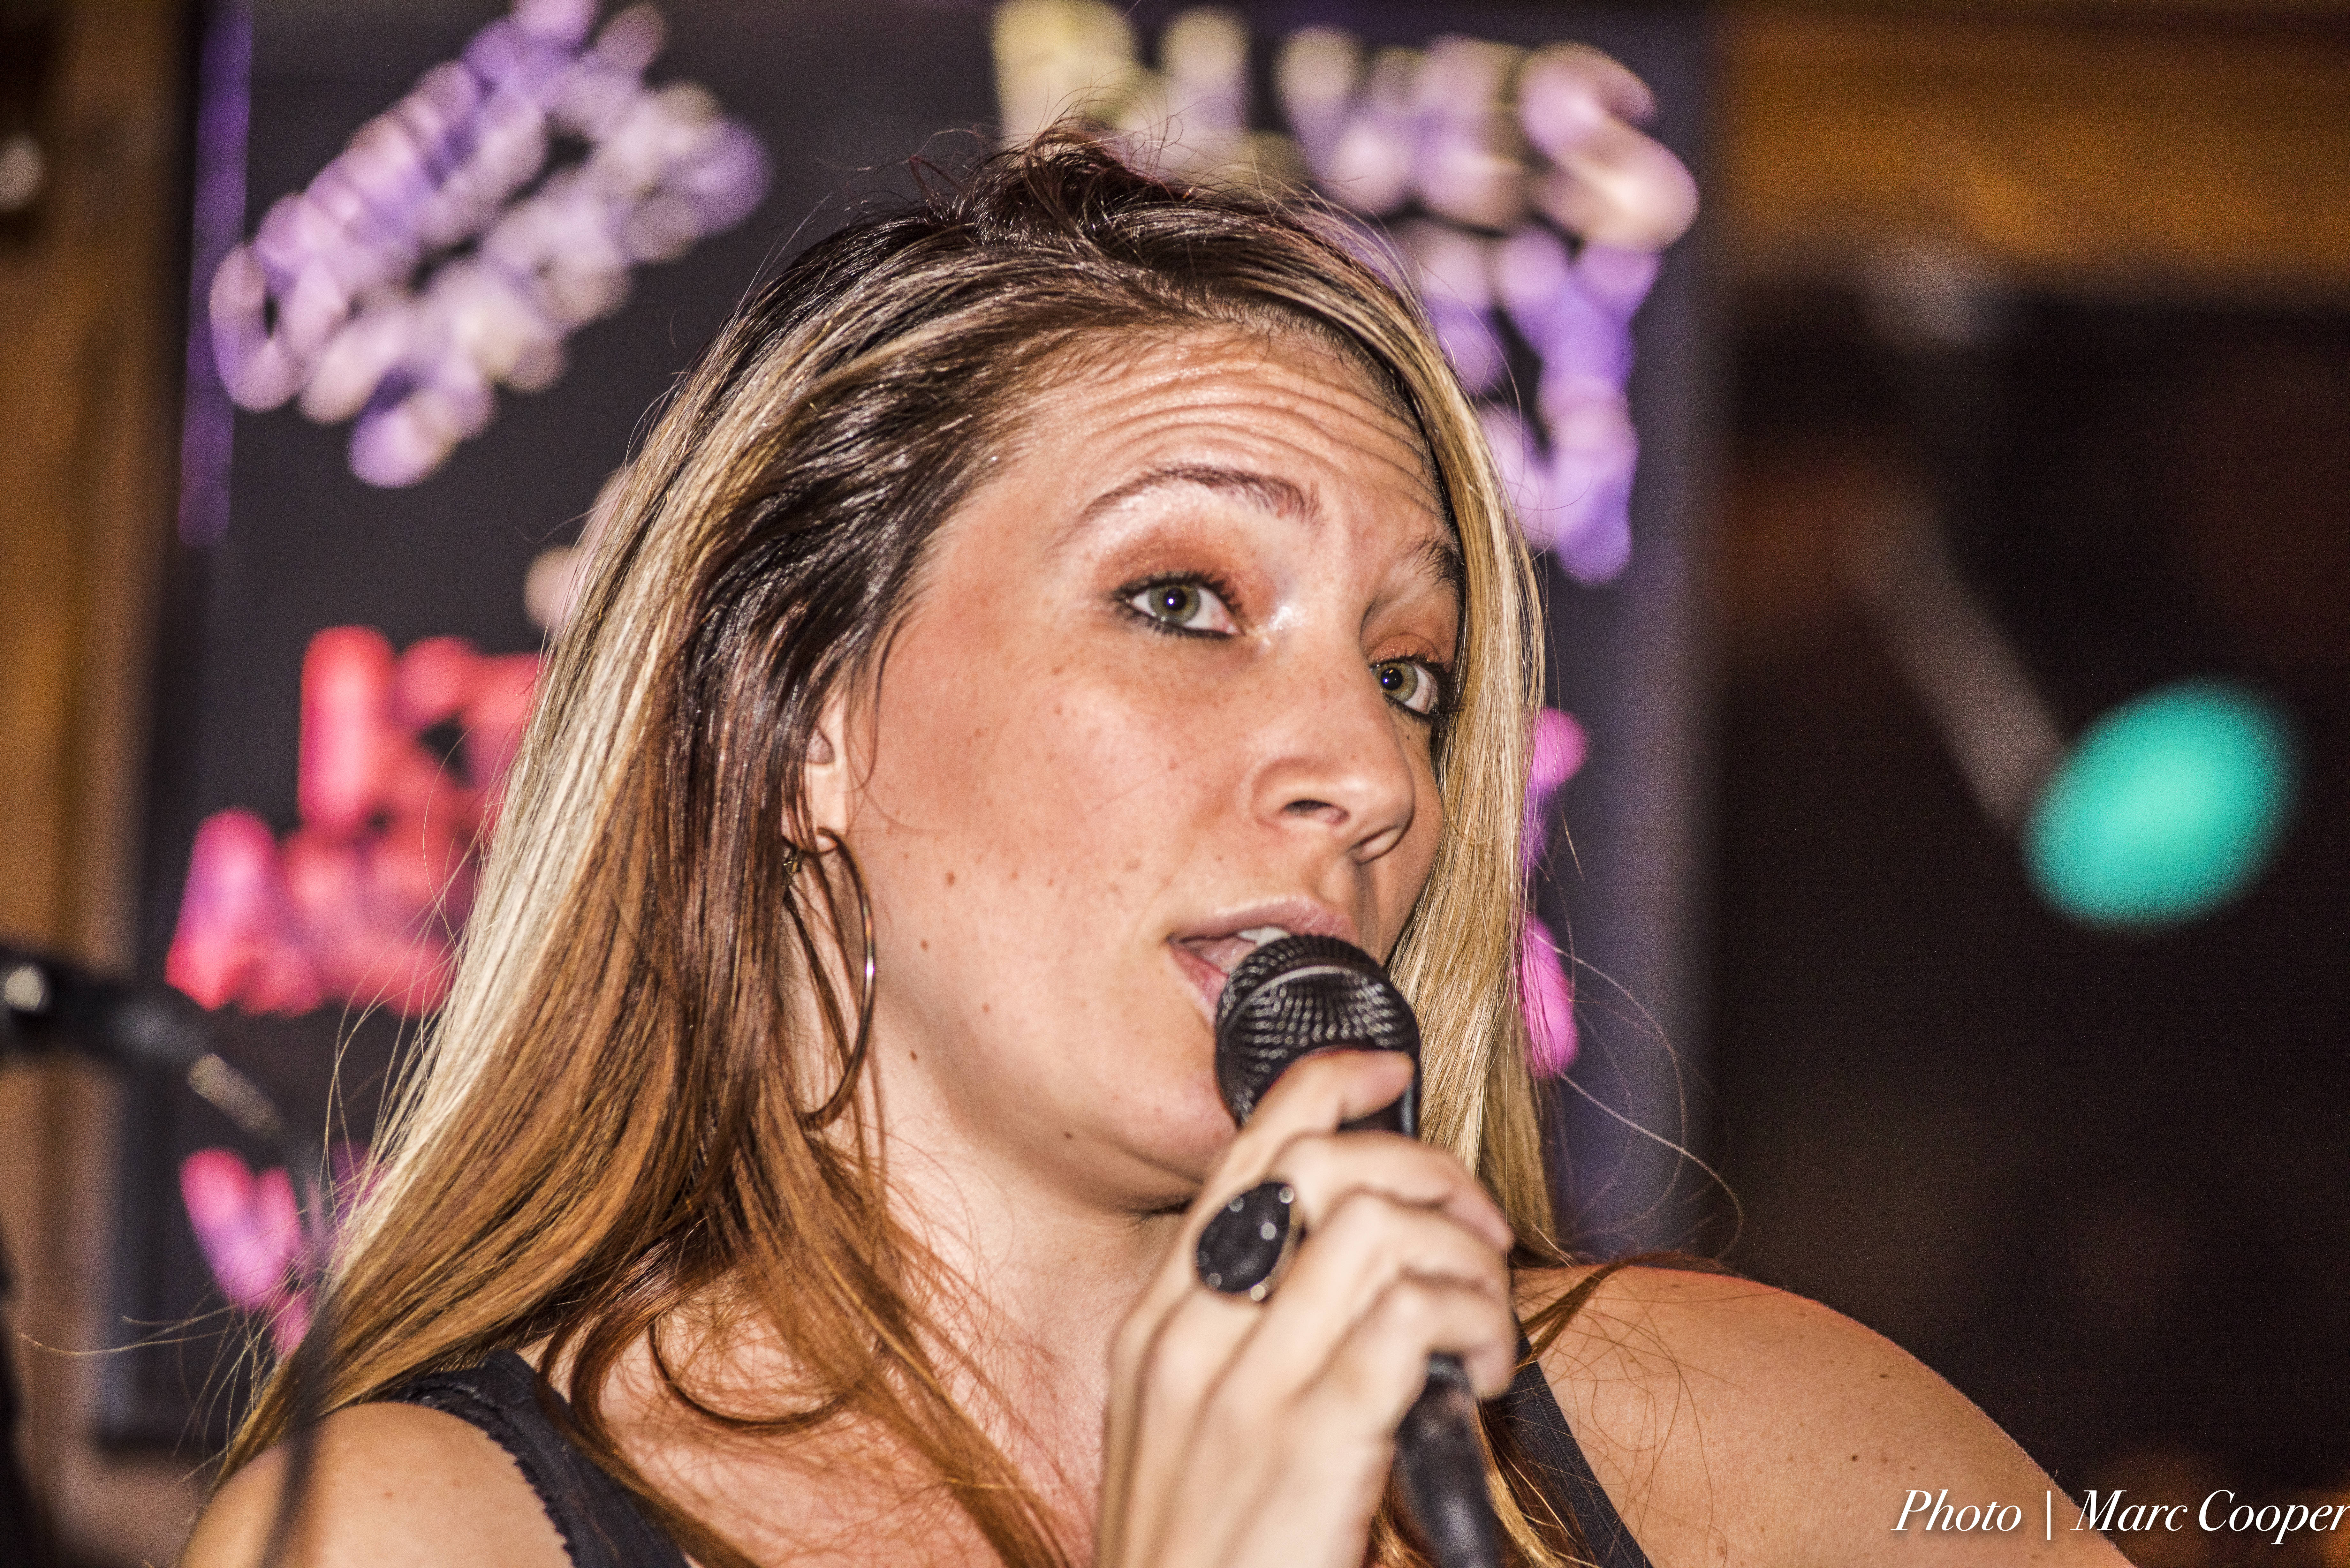
person, woman, female, singer, portrait, nikon, performer, hdr, blues, cool image, jazz, singing, d810, mauisugarmillsaloon, marccooper, vocalist, tarzana, cadillaczackblues, tyrajuliette, i, singer songwriter